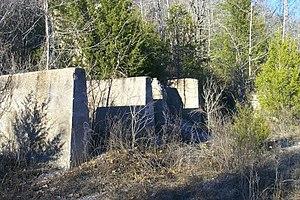
Ruines du nouveau moulin White Eagle, district historique de Rush, riviere national de Buffalo, Arkansas, États-Unis